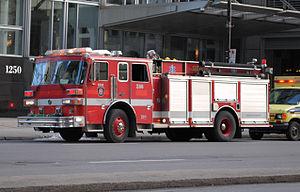
Le Service de sécurité incendie de Montréal est l'unique corps de sapeurs-pompiers professionnels de l'agglomération de Montréal. Le SIM, qui compte 67 casernes, est le deuxième plus grand service des incendies au Canada et le 7ᵉ en Amérique du Nord. Il offre le service de premiers répondants. Le numéro d'appel d'urgence est le 911. Il compte 2 855 employés, dont environ 2 430 pompiers. Il a fêté en 2013 son 150ᵉ anniversaire.